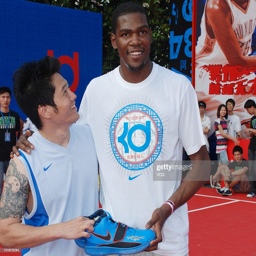
actor attends a training camp .